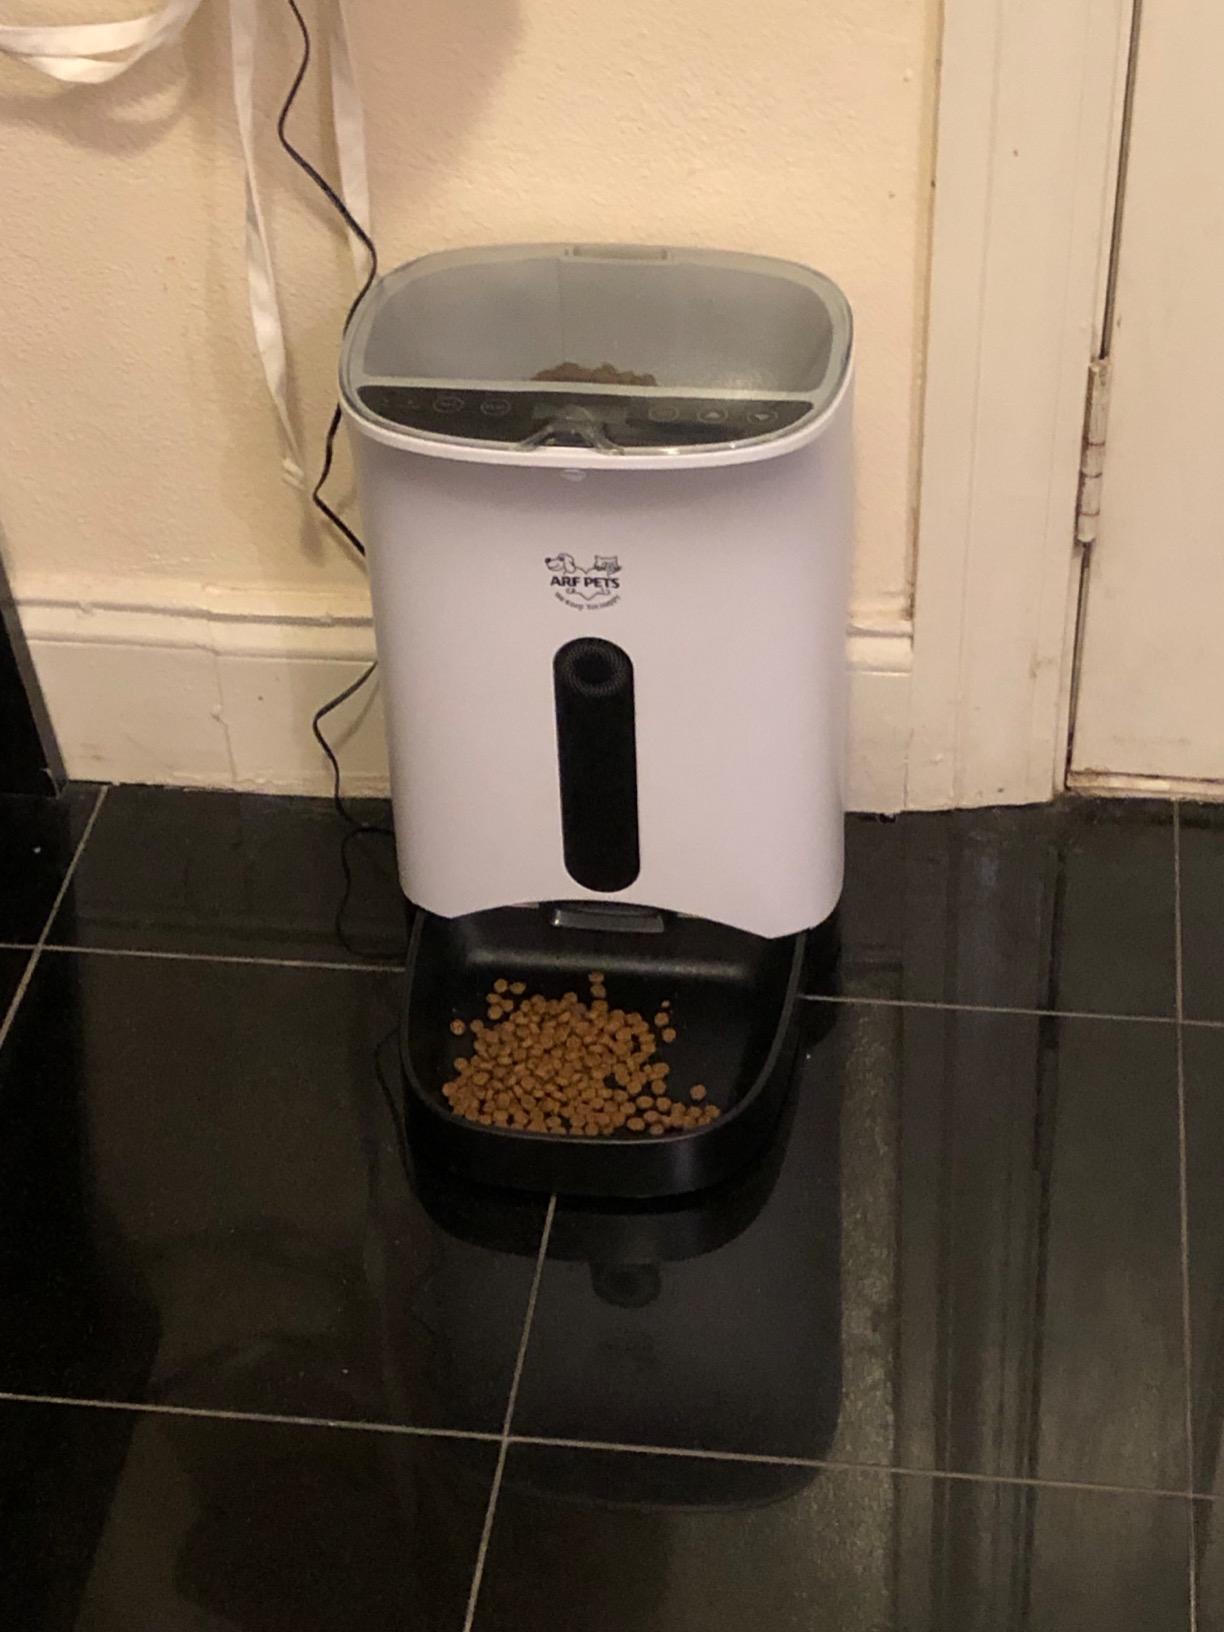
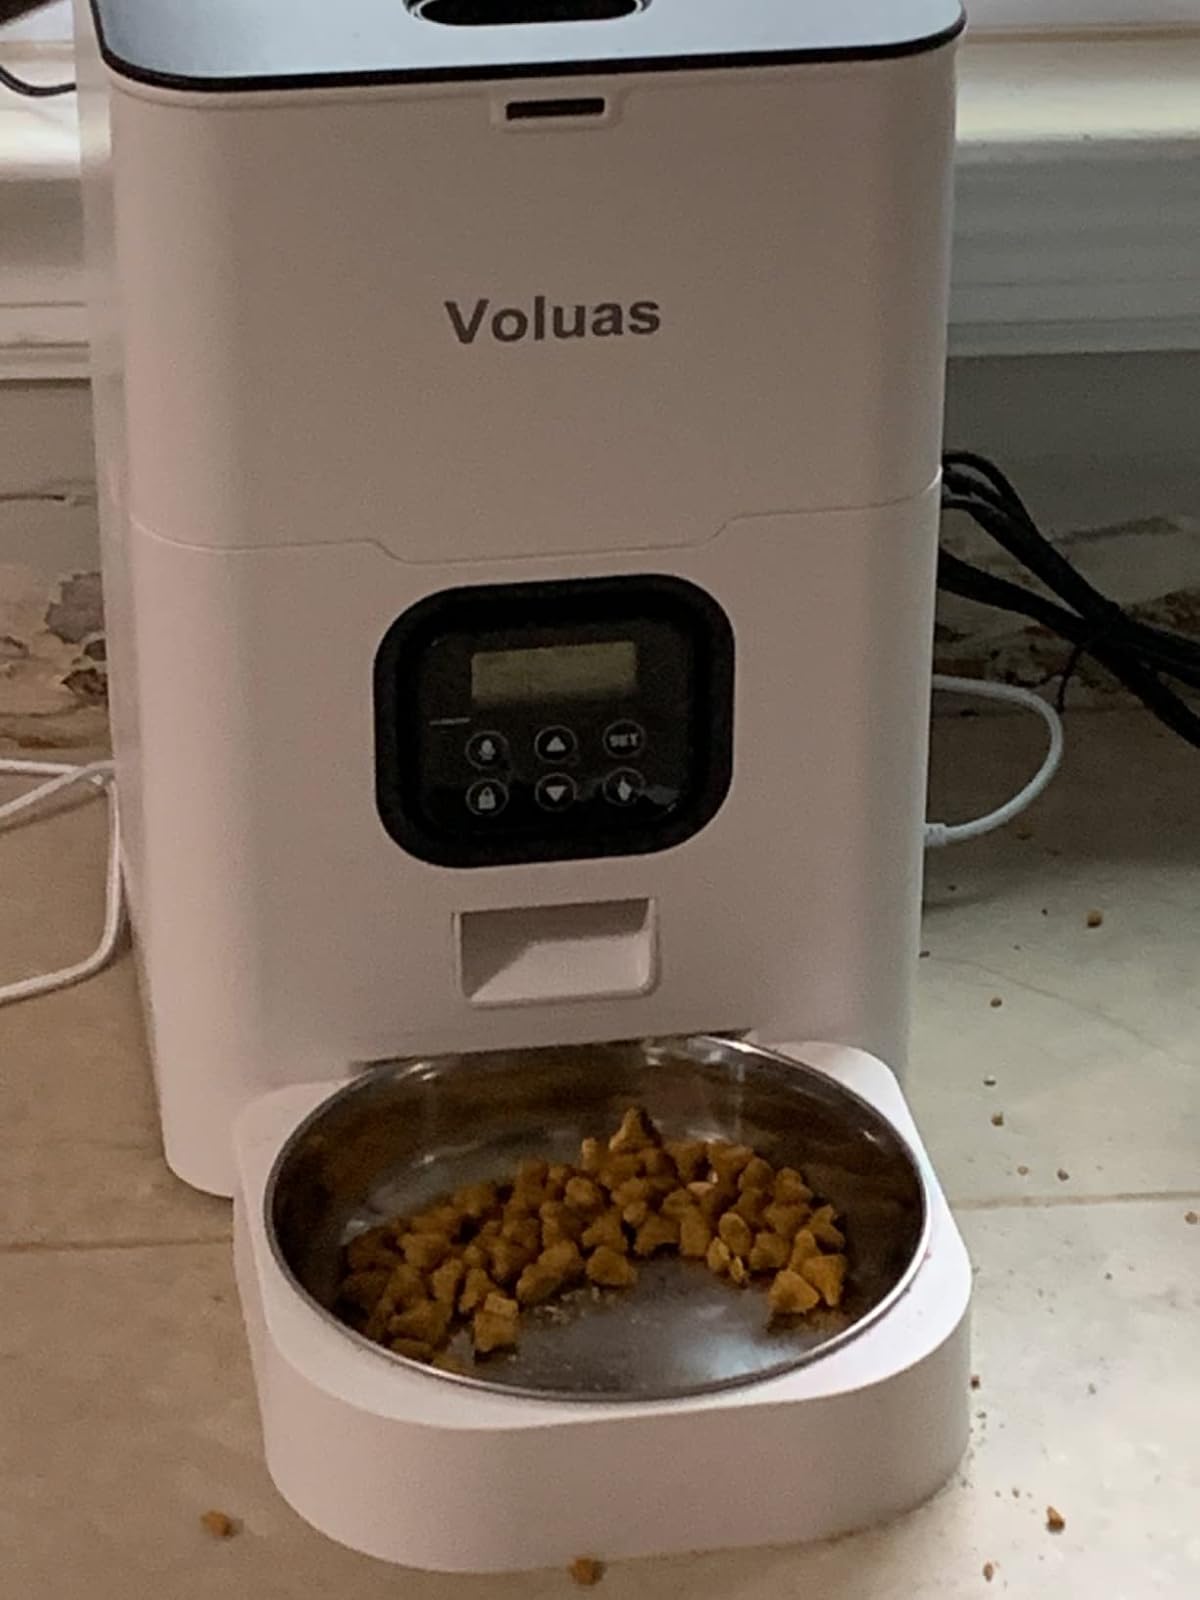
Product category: items_feeder
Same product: no